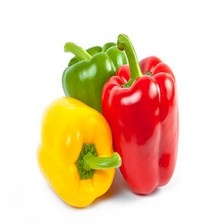
Label: capsicum